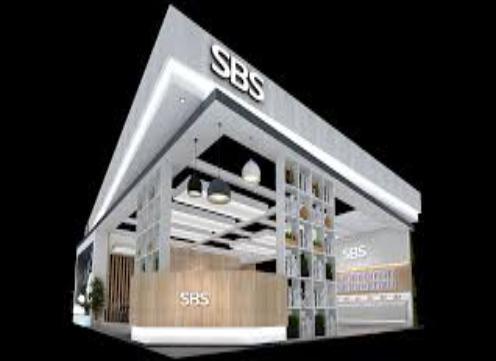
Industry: Others